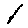
Label: 1